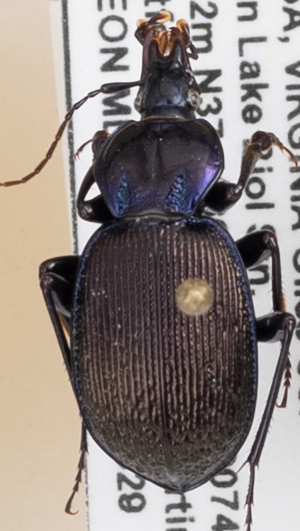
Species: Sphaeroderus stenostomus lecontei
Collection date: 2021-06-29
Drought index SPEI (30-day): -0.03
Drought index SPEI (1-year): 0.47
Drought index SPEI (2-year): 1.28